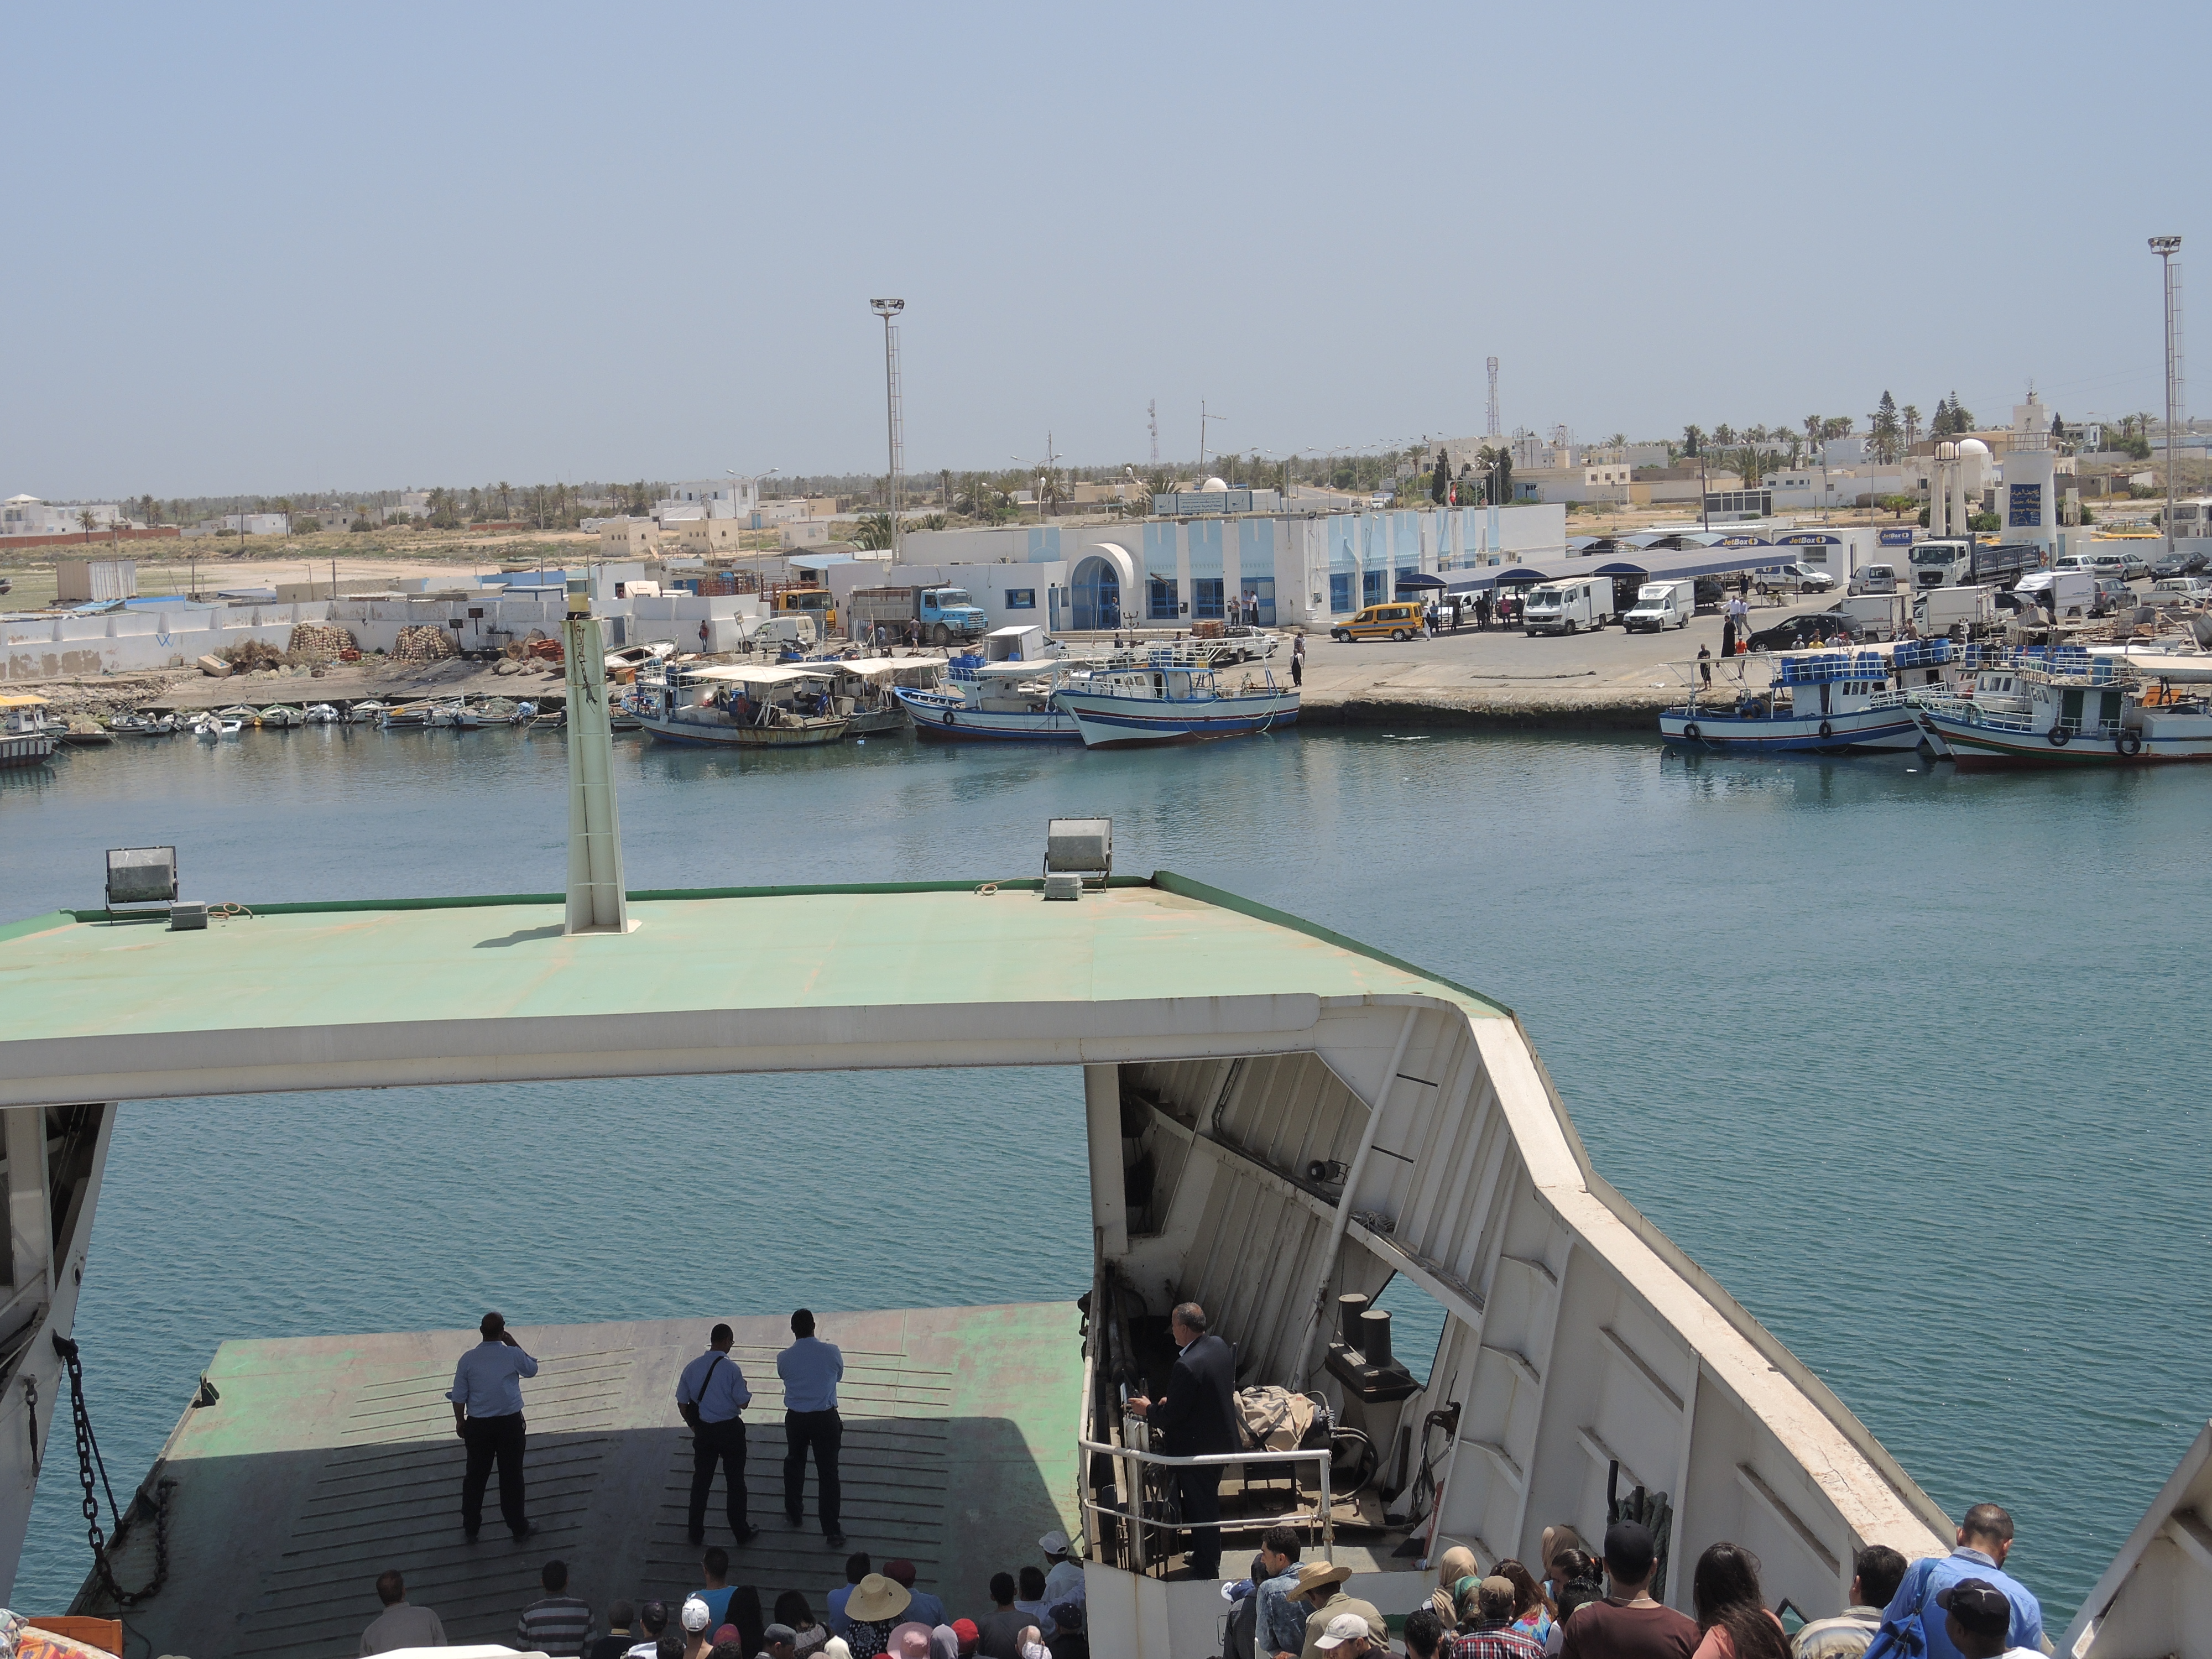
nature, marina, water transportation, port, dock, ferry, harbor, sea, boat, watercraft, boating, vehicle, water, passenger ship, channel, ship